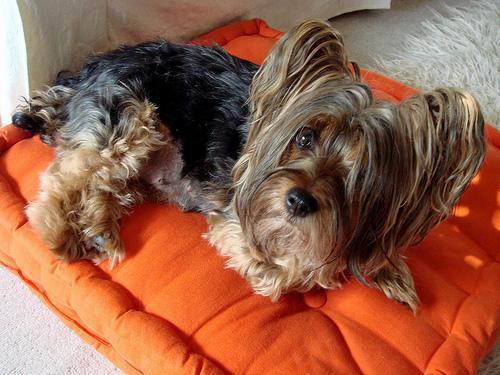
silky_terrier